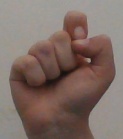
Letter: fa